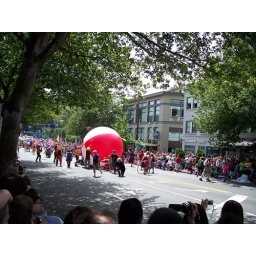
People running in to the street to be run over by the giant beach ball...